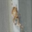
Label: spider